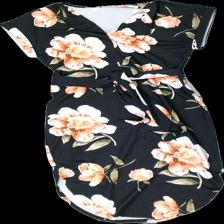
View: front
Type: Dress
Category: Ladies
Brand: Not in the list
Brand text on label: shein
Colors: Black, Green, Orange, Multicolor
Material: 100% polyester
Pattern: Floral print
Cut: Regular
Size: L
Season: Summer
Damage location: top right
Damage 2 location: middle center
Damage 3 location: bottom center
Price range: 50-100
Recommended usage: Reuse
Description: svart klänning med blommor och band i midjan